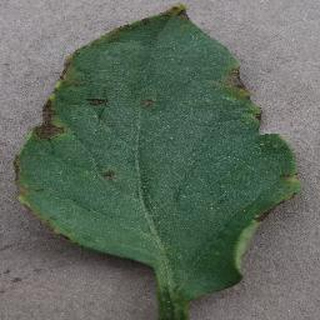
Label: tomato_bacterial_spot